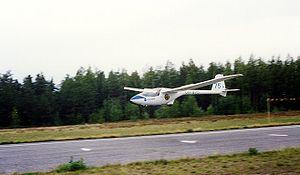
Vihti est une municipalité du sud de la Finlande, dans la région d'Uusimaa et la province de Finlande méridionale.